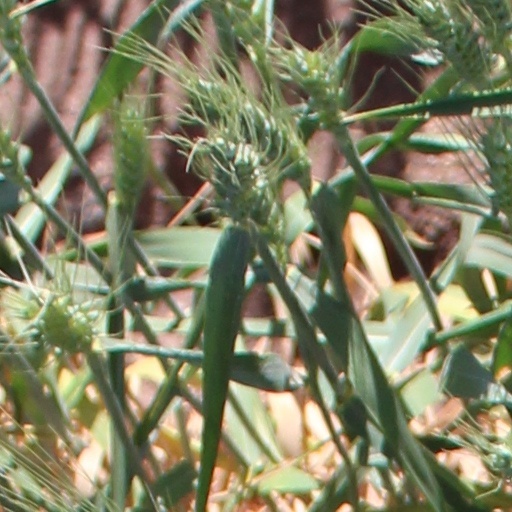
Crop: wheat